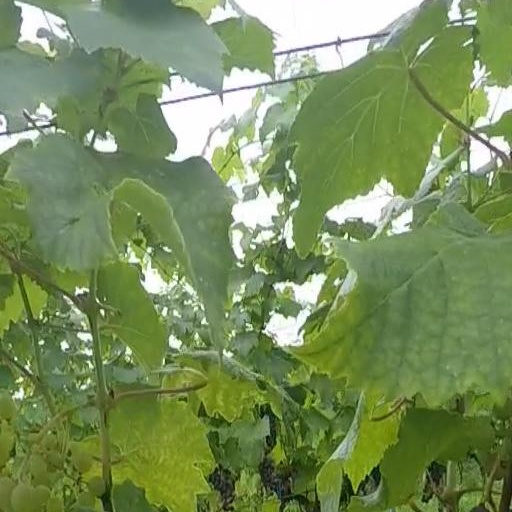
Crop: grape